Three positions

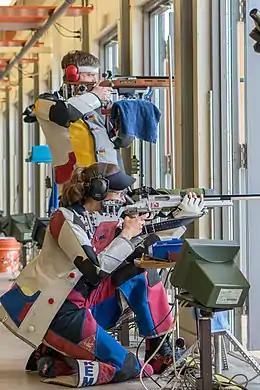
Kneeling and Standing Position

The first position in a three positions match is the kneeling position. Shooters generally use a kneeling roll and place it under the rear foot while aiming downrange. They sit on their rear foot and the other foot is pointed downrange. Shooters are allowed to use a sling just like the prone position. This sling is extremely important for creating a stable position. For many shooters kneeling begins as a struggle. With practice each shooter finds different keys for their position to make the most comfortable and stable position. There is a great fluctuation in scores and often depends on the stability and comfort of the shooters position.